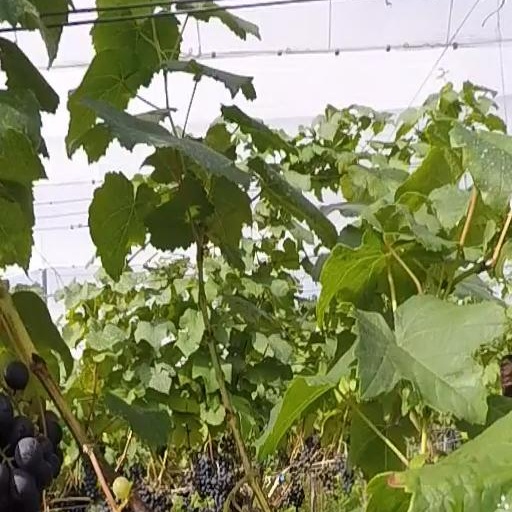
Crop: grape